Alaska Airlines

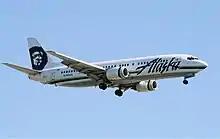
Alaska Airlines 737-400 landing at Vancouver International Airport

The airline began the 1990s with plans to lease 24 Boeing 737-400s from International Lease Finance Corporation (ILFC). The first aircraft was delivered in April 1992.